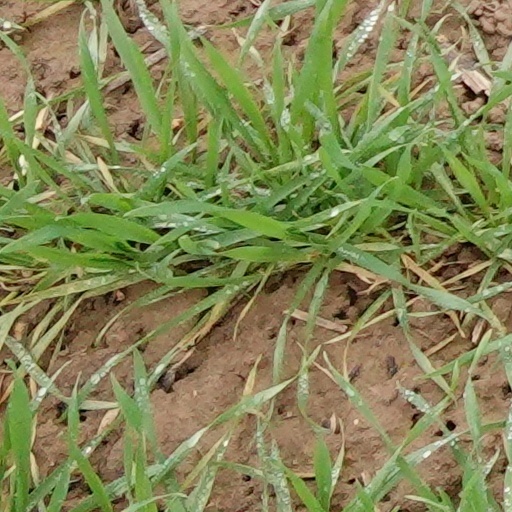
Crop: wheat